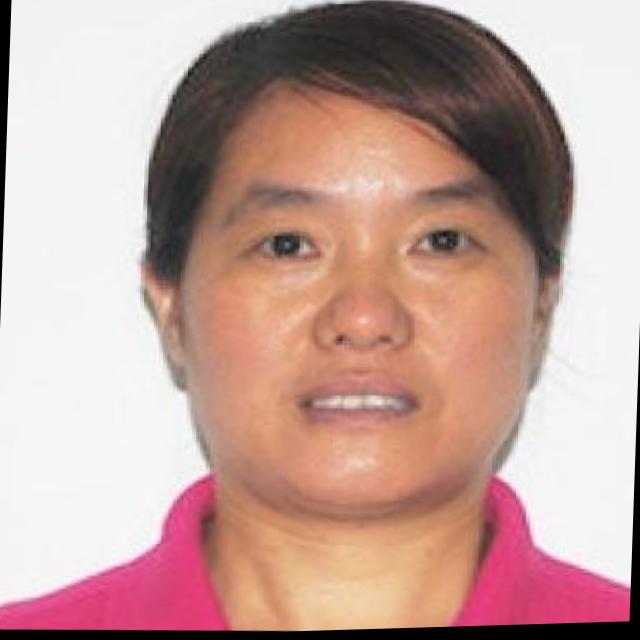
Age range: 21-44